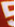
Number: 5